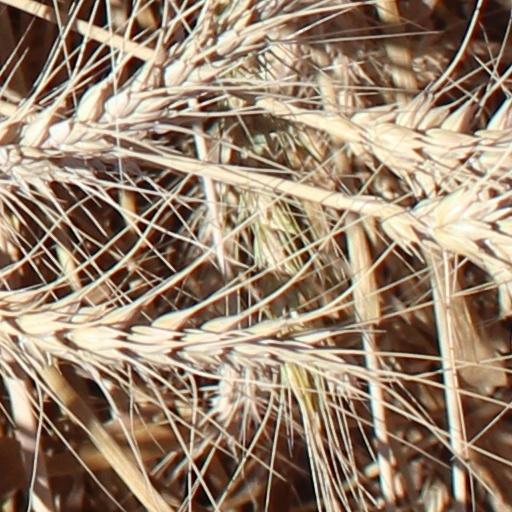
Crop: wheat